Indalecio Prieto

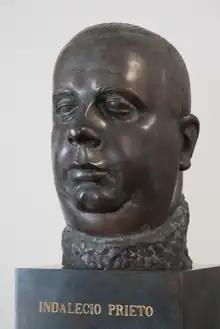
Indalecio Prieto (Juan Cristóbal, 1926).

After the beginning of the Civil War, when news of the ruthless and systematic executions of Loyalists by the Nationalists, as part of General Mola's policy of instilling terror in their ranks, began to filter to the areas held by the government, Prieto made a fervent plea to Spanish republicans on 8 August in a radiocast: